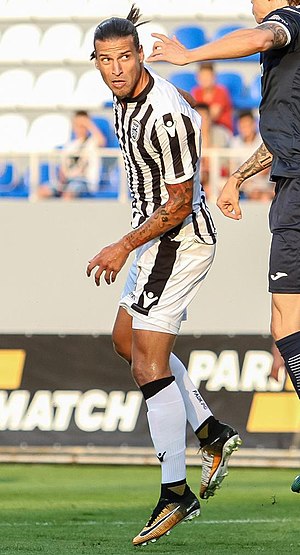
Aleksandar Prijović
Aleksandar Prijović, er en schweizisk/serbisk fodboldspiller.